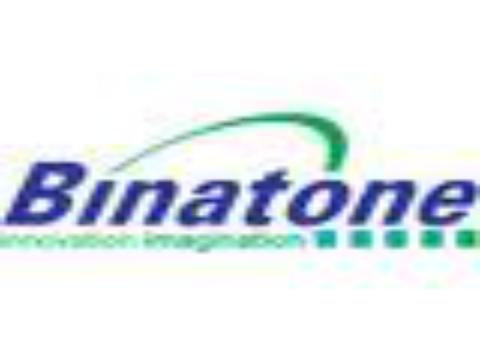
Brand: Binatone
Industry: Necessities